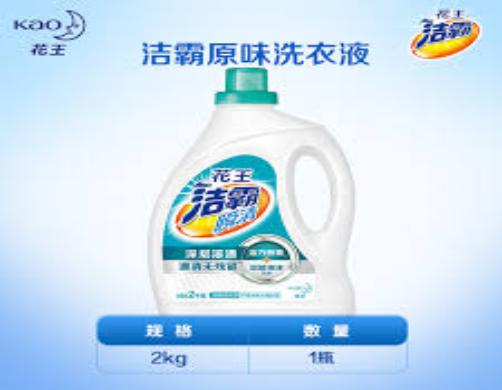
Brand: attack
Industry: Necessities